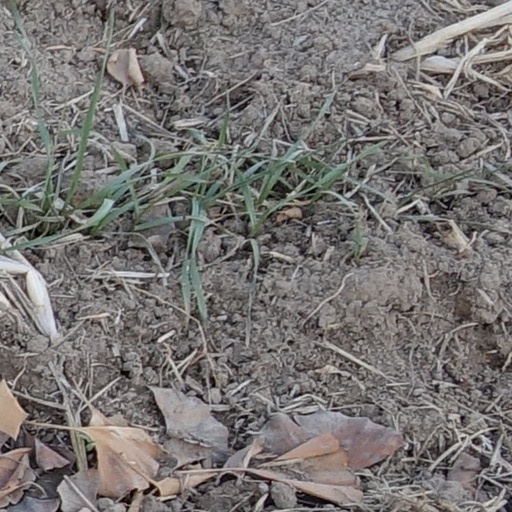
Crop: wheat